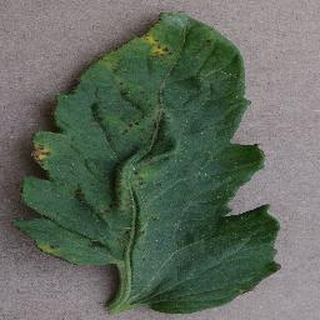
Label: tomato_bacterial_spot